Dinosaurs II

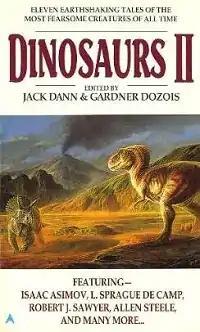
Cover of first edition

Dinosaurs II is a themed anthology of science fiction short works edited by Jack Dann and Gardner Dozois. It was first published in paperback by Ace Books in December 1995. It was reissued as an ebook by Baen Books in March 2013.